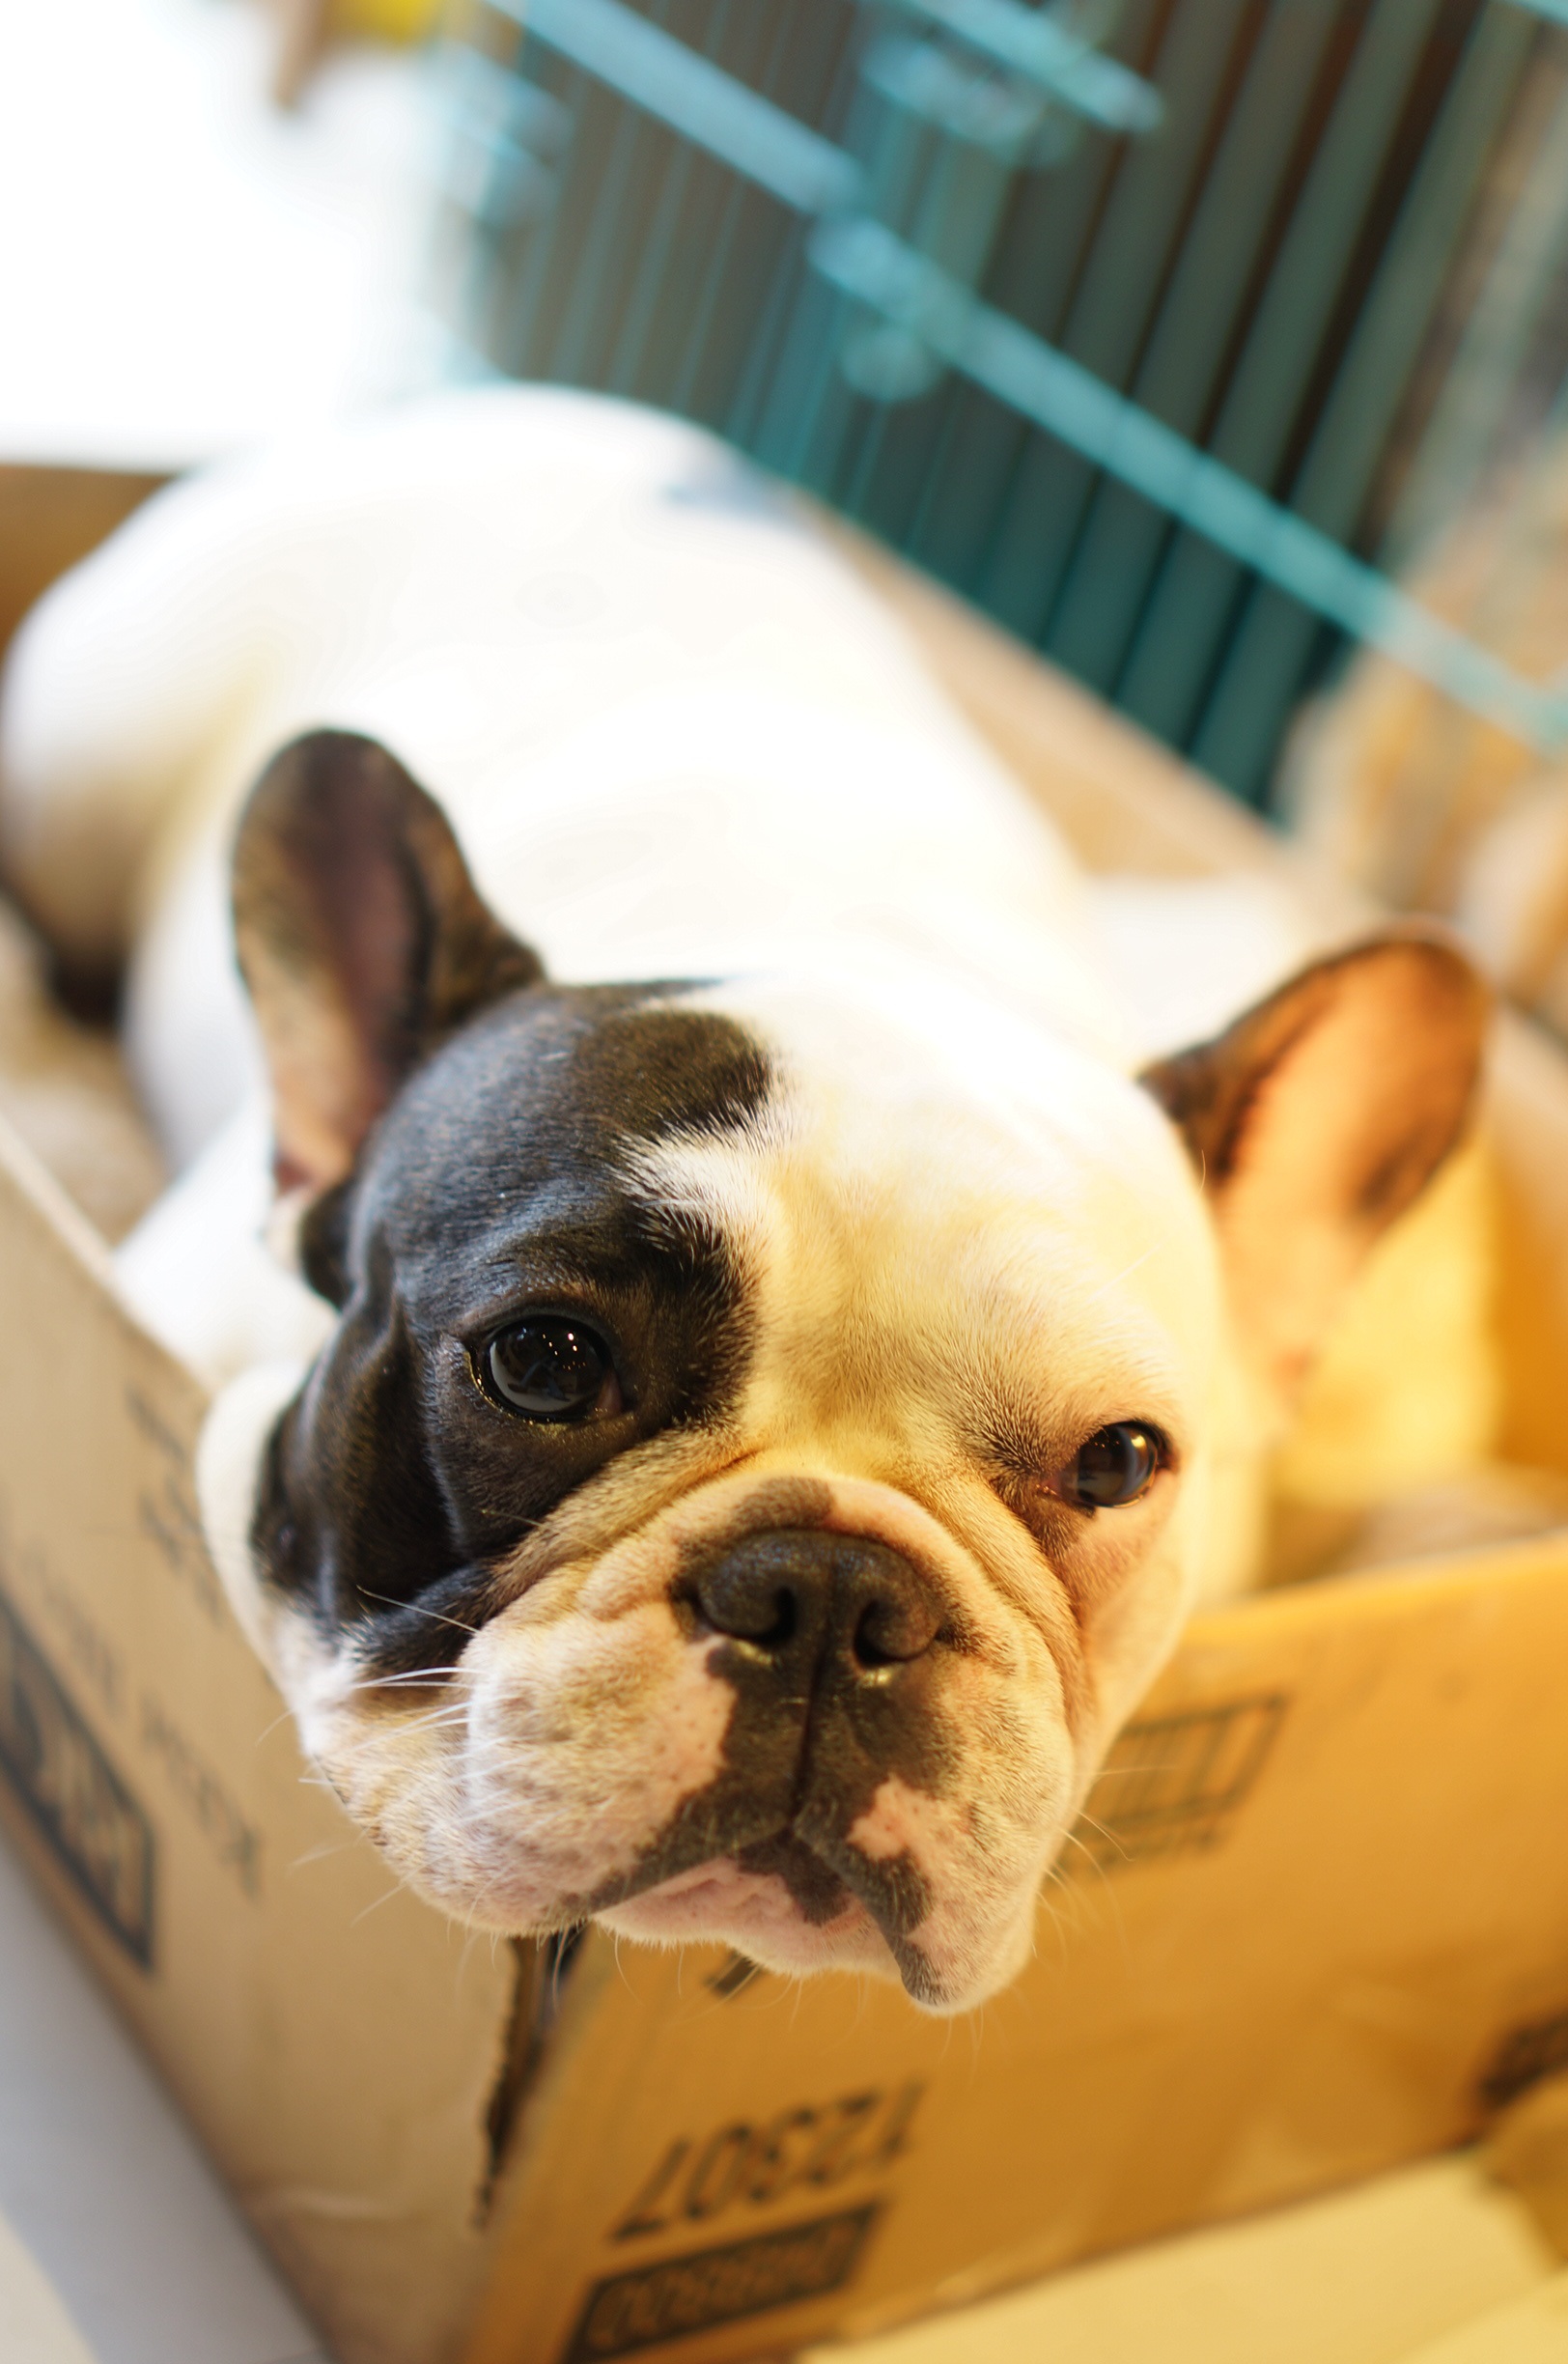
puppy, dog, pet, mammal, box, bulldog, french, vertebrate, french bulldog, old english bulldog, dog like mammal, olde english bulldogge, toy bulldog, british bulldogs